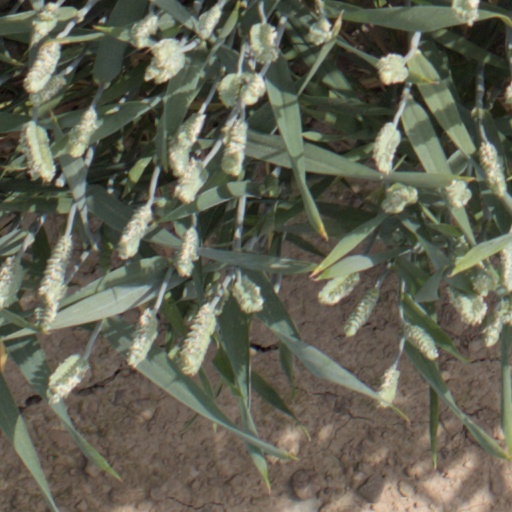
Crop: wheat